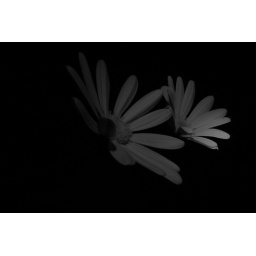
Playing around with night shots 3 in black and white